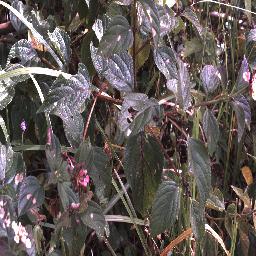
Label: lantana